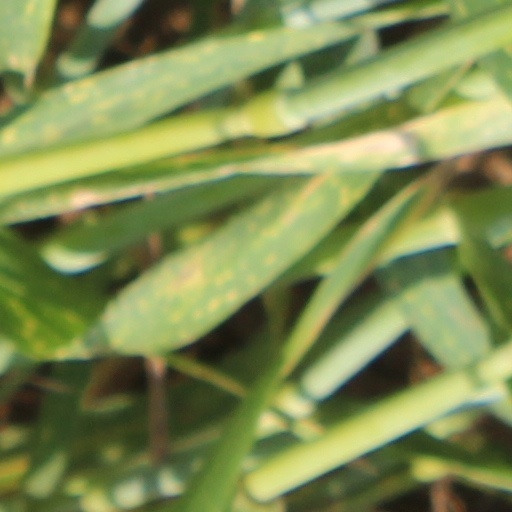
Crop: wheat